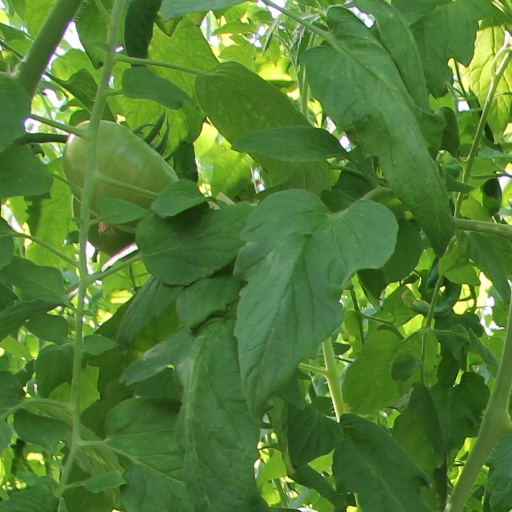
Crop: tomato